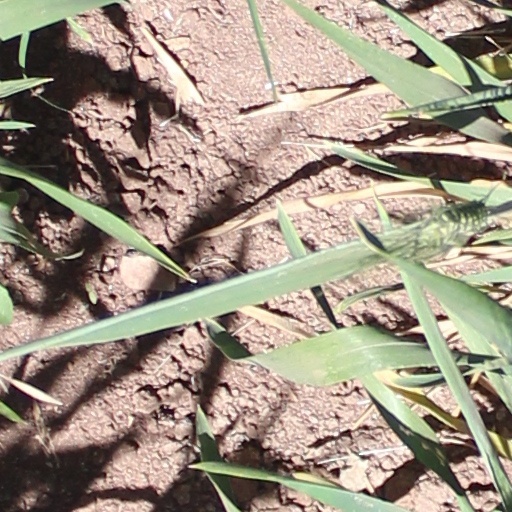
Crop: wheat